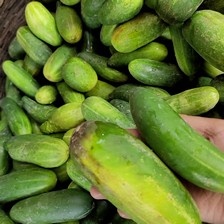
Label: cucumber